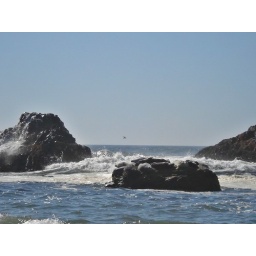
Sea lions on a rock at Seal Rocks State Park in Oregon.